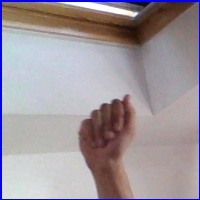
Letra: A